Ernst Schäfer

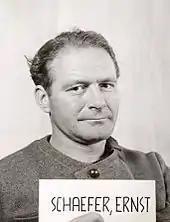
Ernst Schäfer in Allied internment

After the 1939 expedition, he returned to Germany and he married Ursula von Gartzen in December. In 1945 Schäfer was interned by the Allied Military Government but exonerated for war crimes in June 1949 and released. In 1950 he moved with his wife and daughter to Venezuela and conducted studies there while also teaching in Maracay and Caracas. He was a professor in Venezuela until 1954, when he returned to Europe to become an adviser to the Belgian King Leopold III. With film-maker Heinz Sielmann, he produced "Herrscher des Urwalds" ("Rulers of the Wild," 1958) in the Congolese forests. Schäfer served as the curator of the Department of Natural History at the Lower Saxony State Museum from 1960 until 1970.